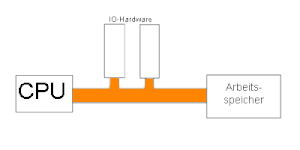
L'accès direct à la mémoire est un procédé informatique où des données circulant de, ou vers, un périphérique sont transférées directement par un contrôleur adapté vers la mémoire principale de la machine, sans intervention du microprocesseur si ce n'est pour lancer et conclure le transfert. La conclusion du transfert ou la disponibilité du périphérique peuvent être signalés par interruption.